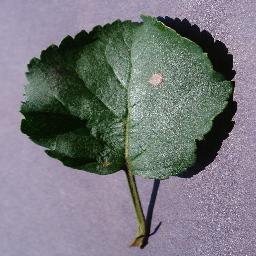
Label: Apple___Black_rot